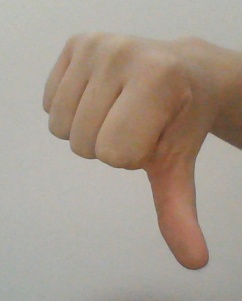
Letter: waw